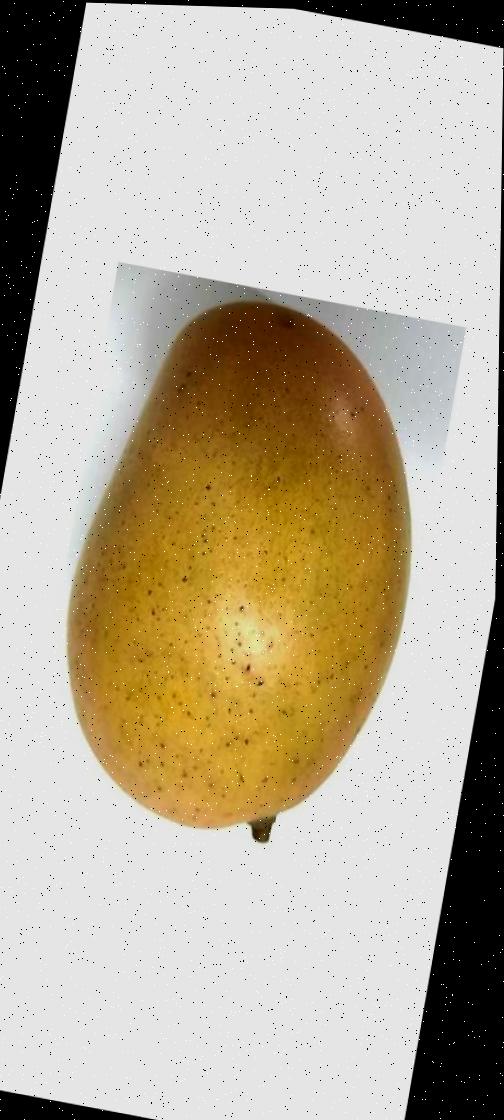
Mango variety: Rupali